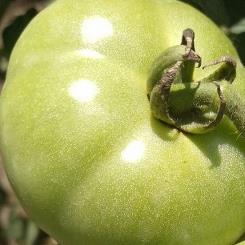
Crop: Tomato
Condition: healthy-fruit